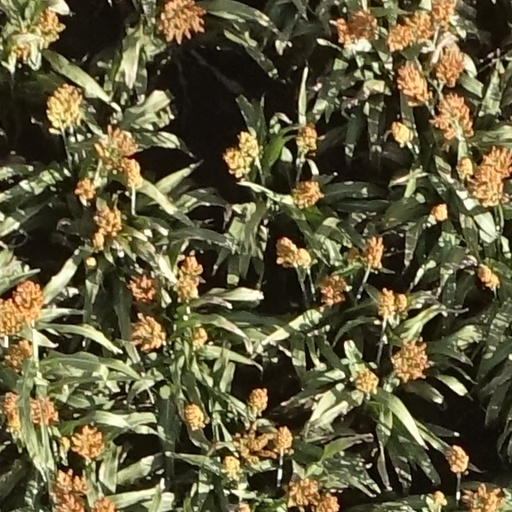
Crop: sorghum